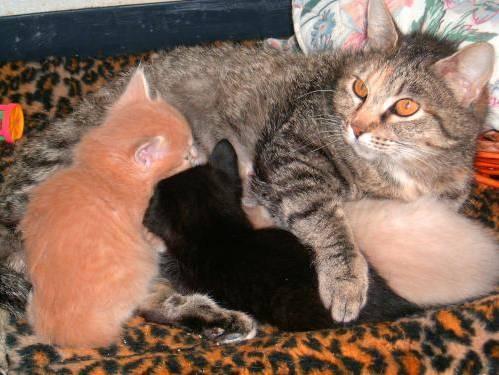
cat